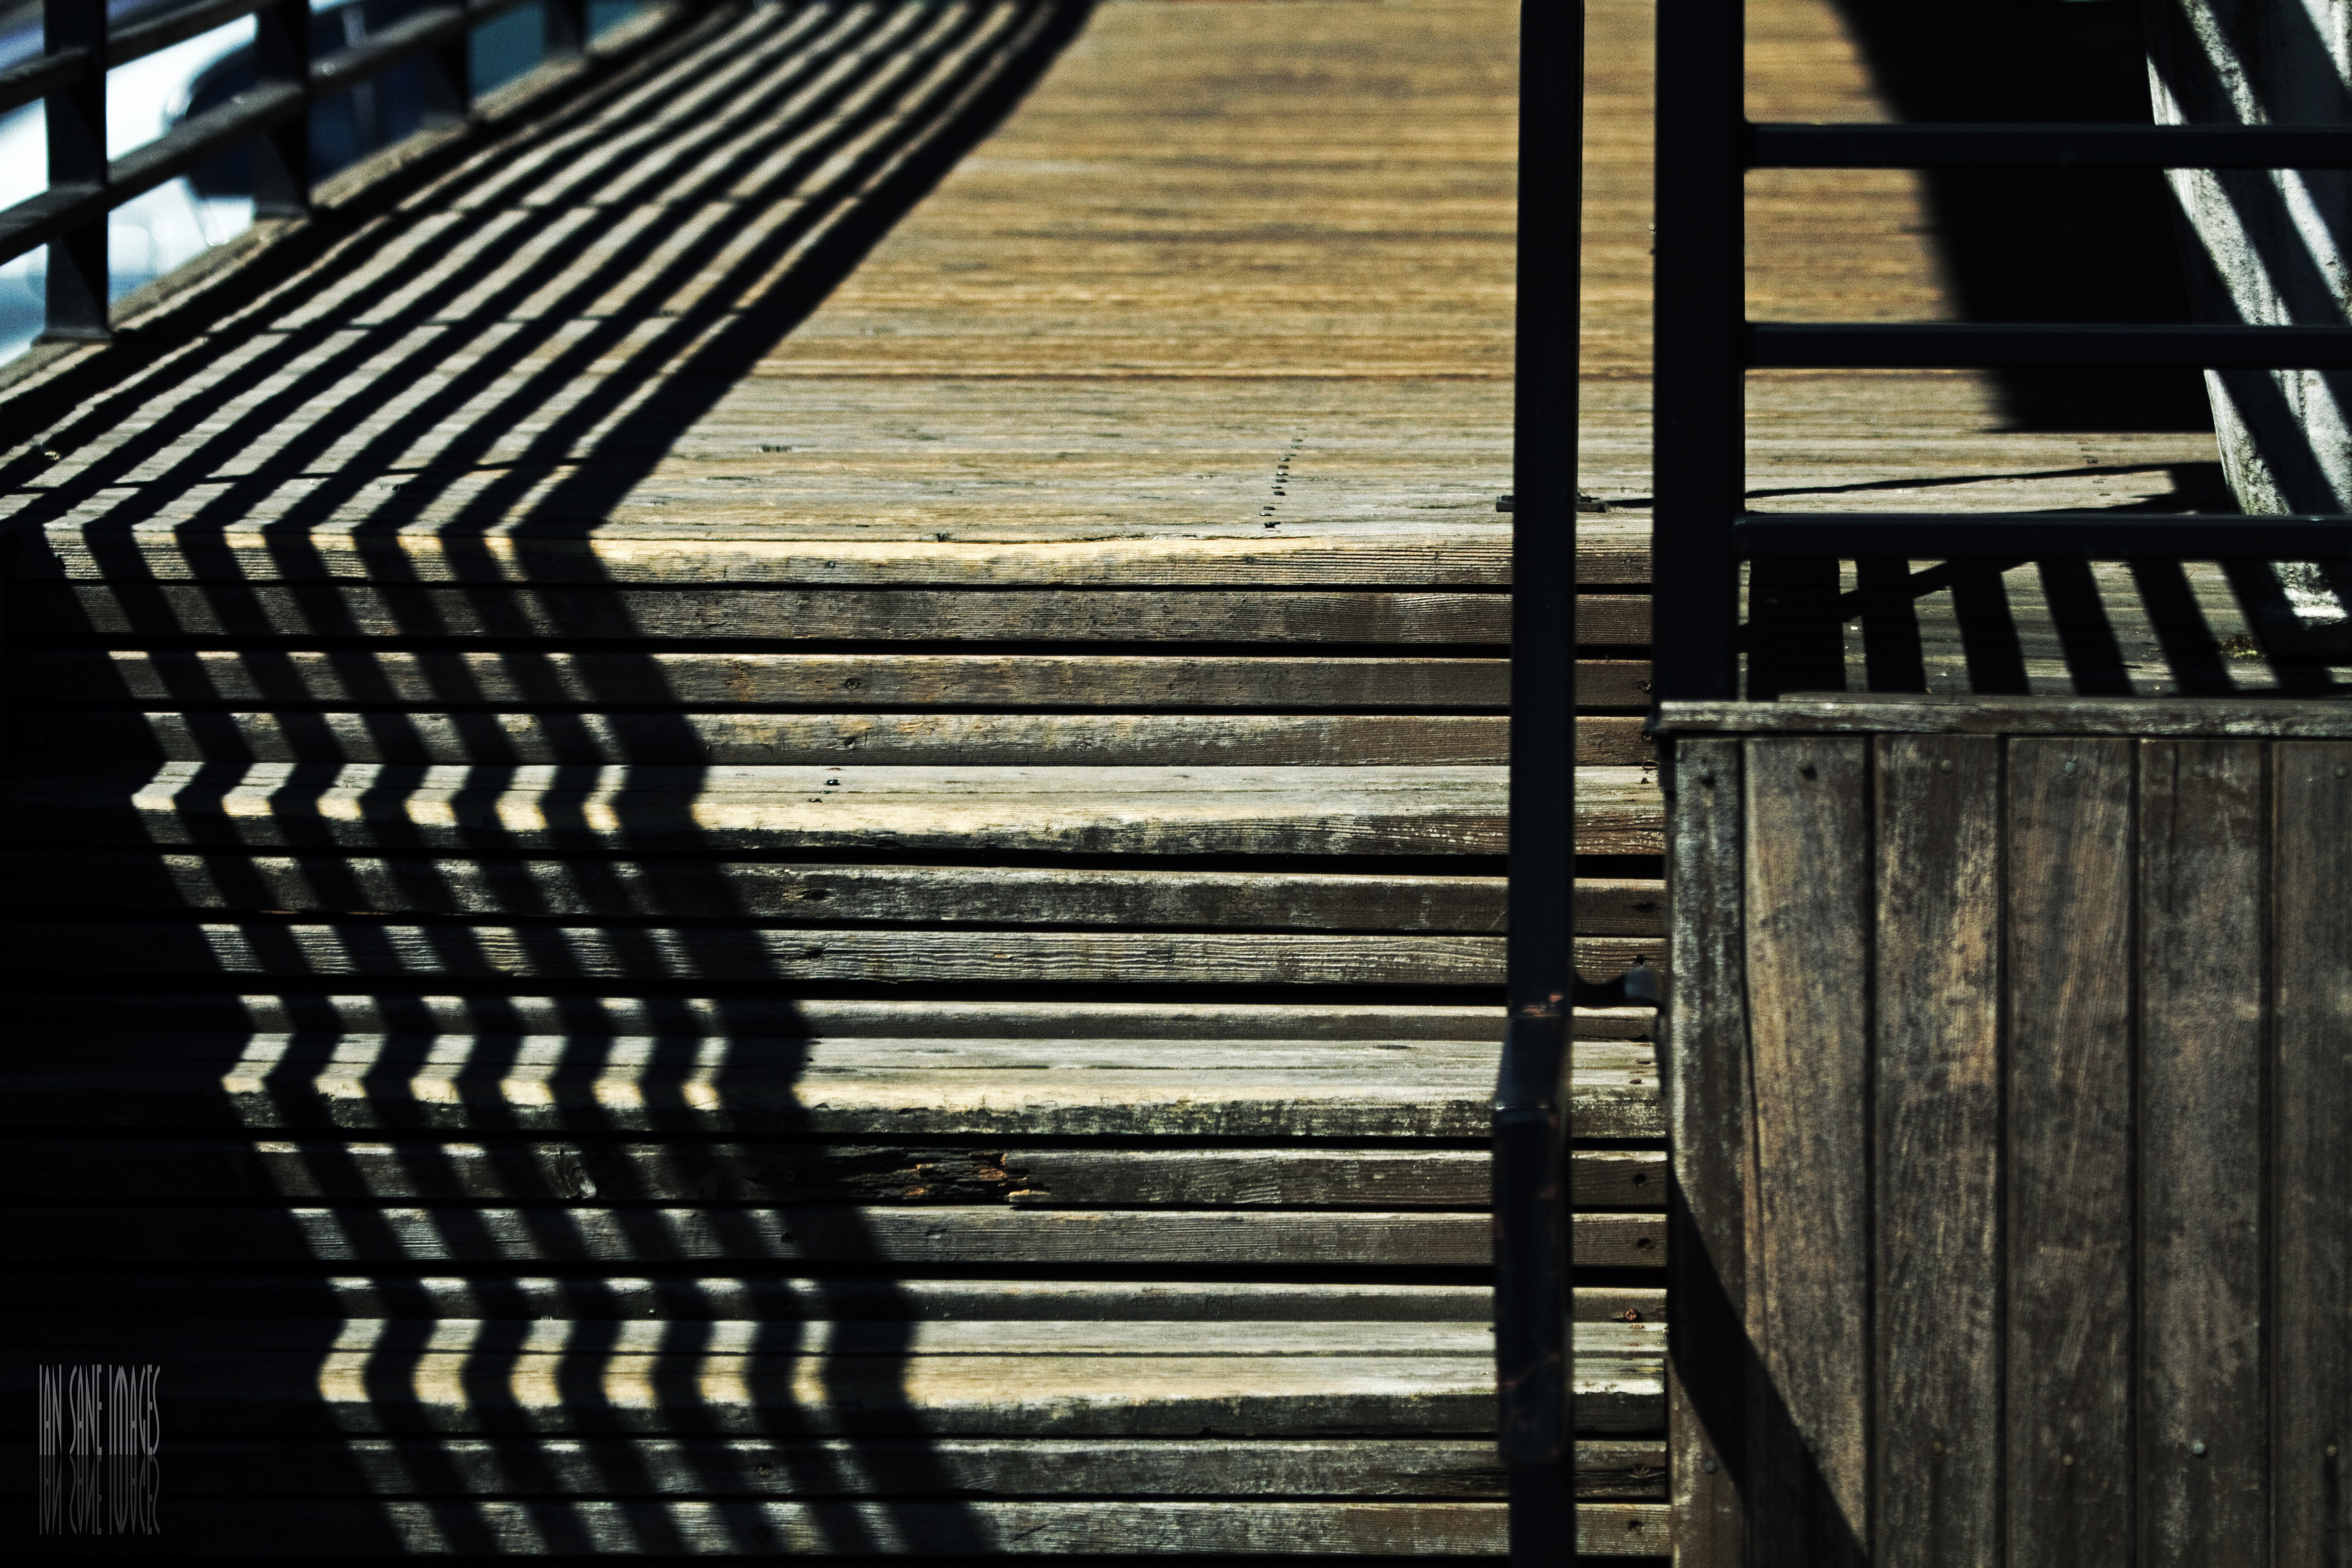
abstract, wood, photography, rail, city, urban, porch, downtown, line, black, material, district, lines, shadows, design, stairs, boards, symmetry, iron, images, pearl, shape, oregon, portland, ian, sane, scheme